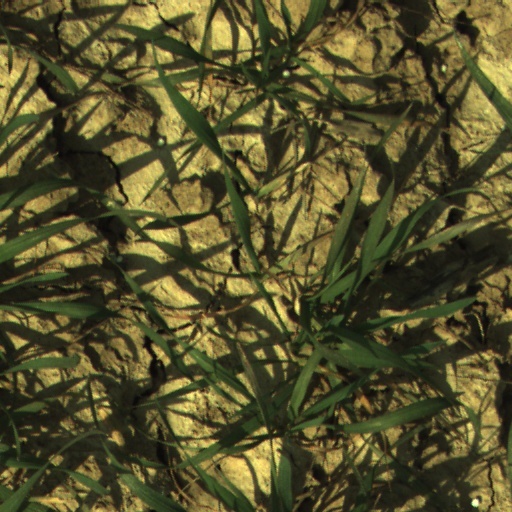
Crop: wheat